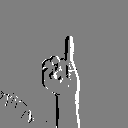
ASL letter: i